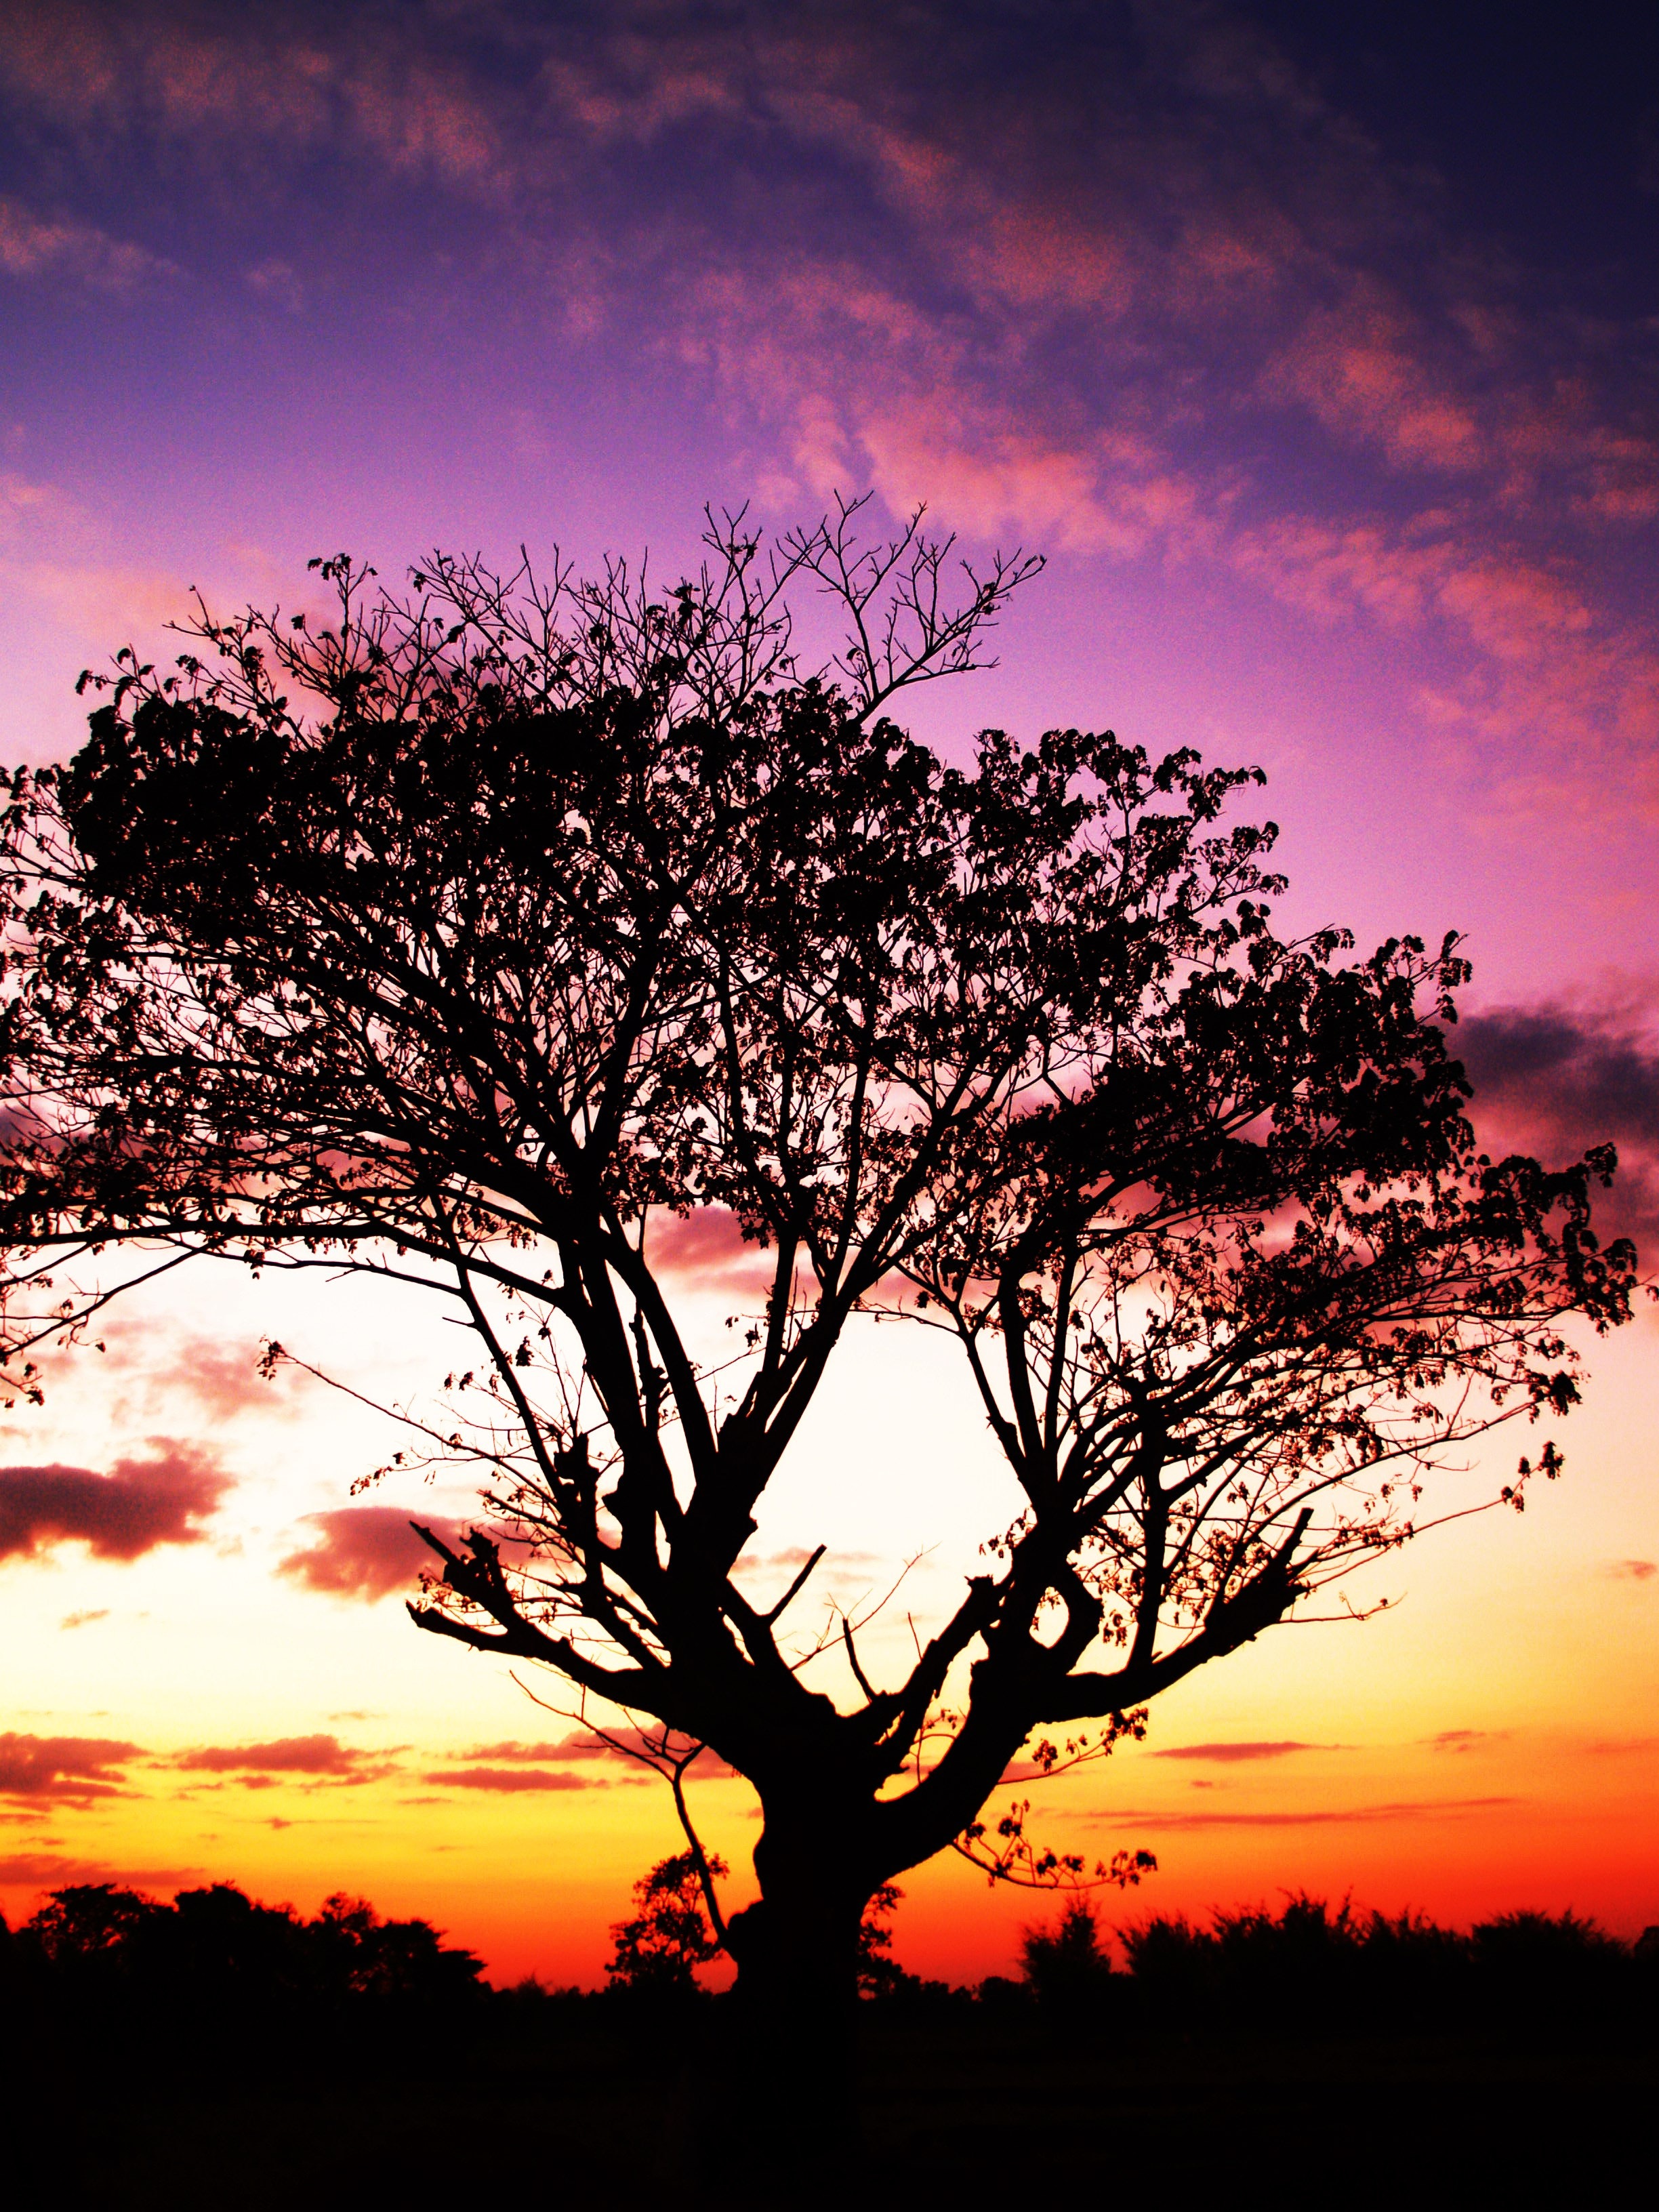
sky, tree, nature, afterglow, branch, sunset, natural landscape, dusk, horizon, red sky at morning, sunrise, woody plant, evening, savanna, morning, cloud, plant, atmosphere, landscape, silhouette, sunlight, stock photography, photography, Tints and shades, wildlife, world, plain, twig, backlighting